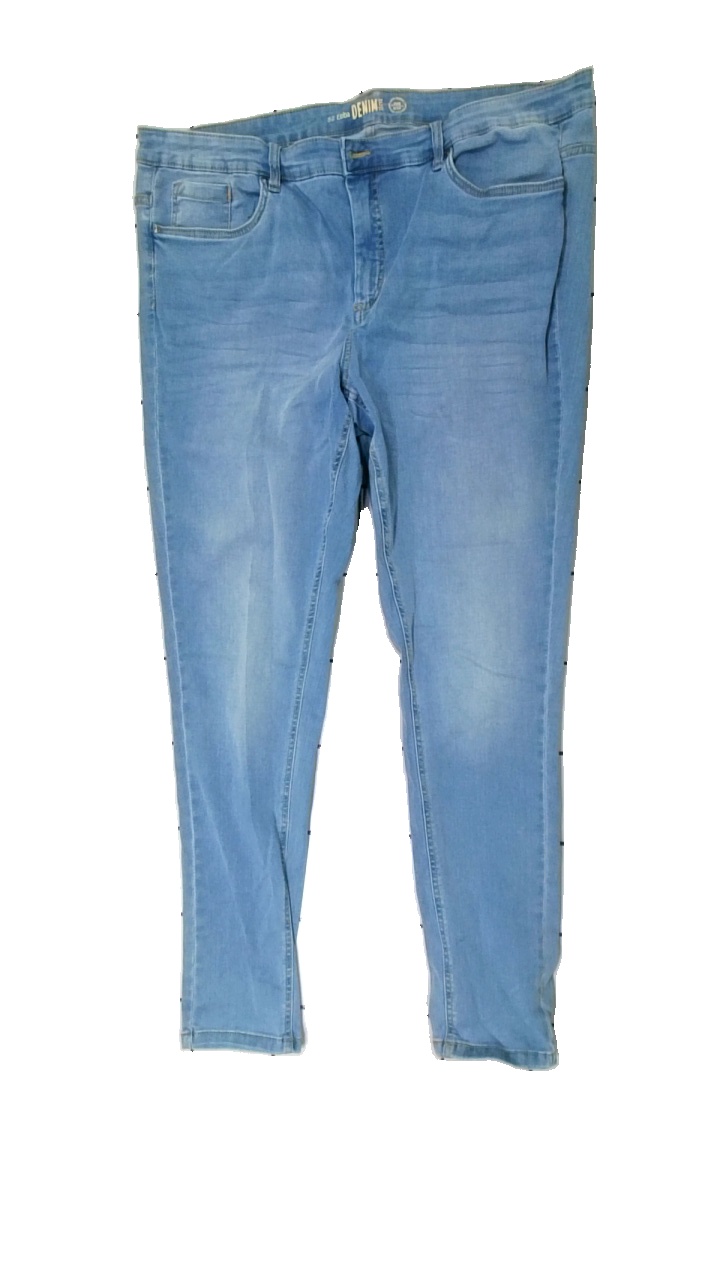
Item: Jeans (Ladies)
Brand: Kappahl
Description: blå jeans
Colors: Blue
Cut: Regular
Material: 100% cotton
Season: All
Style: Denim
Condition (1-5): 5
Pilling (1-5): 5
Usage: Reuse
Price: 100-150